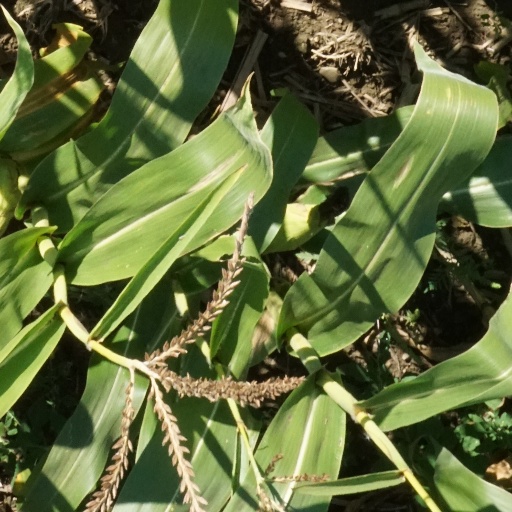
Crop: maize; corn